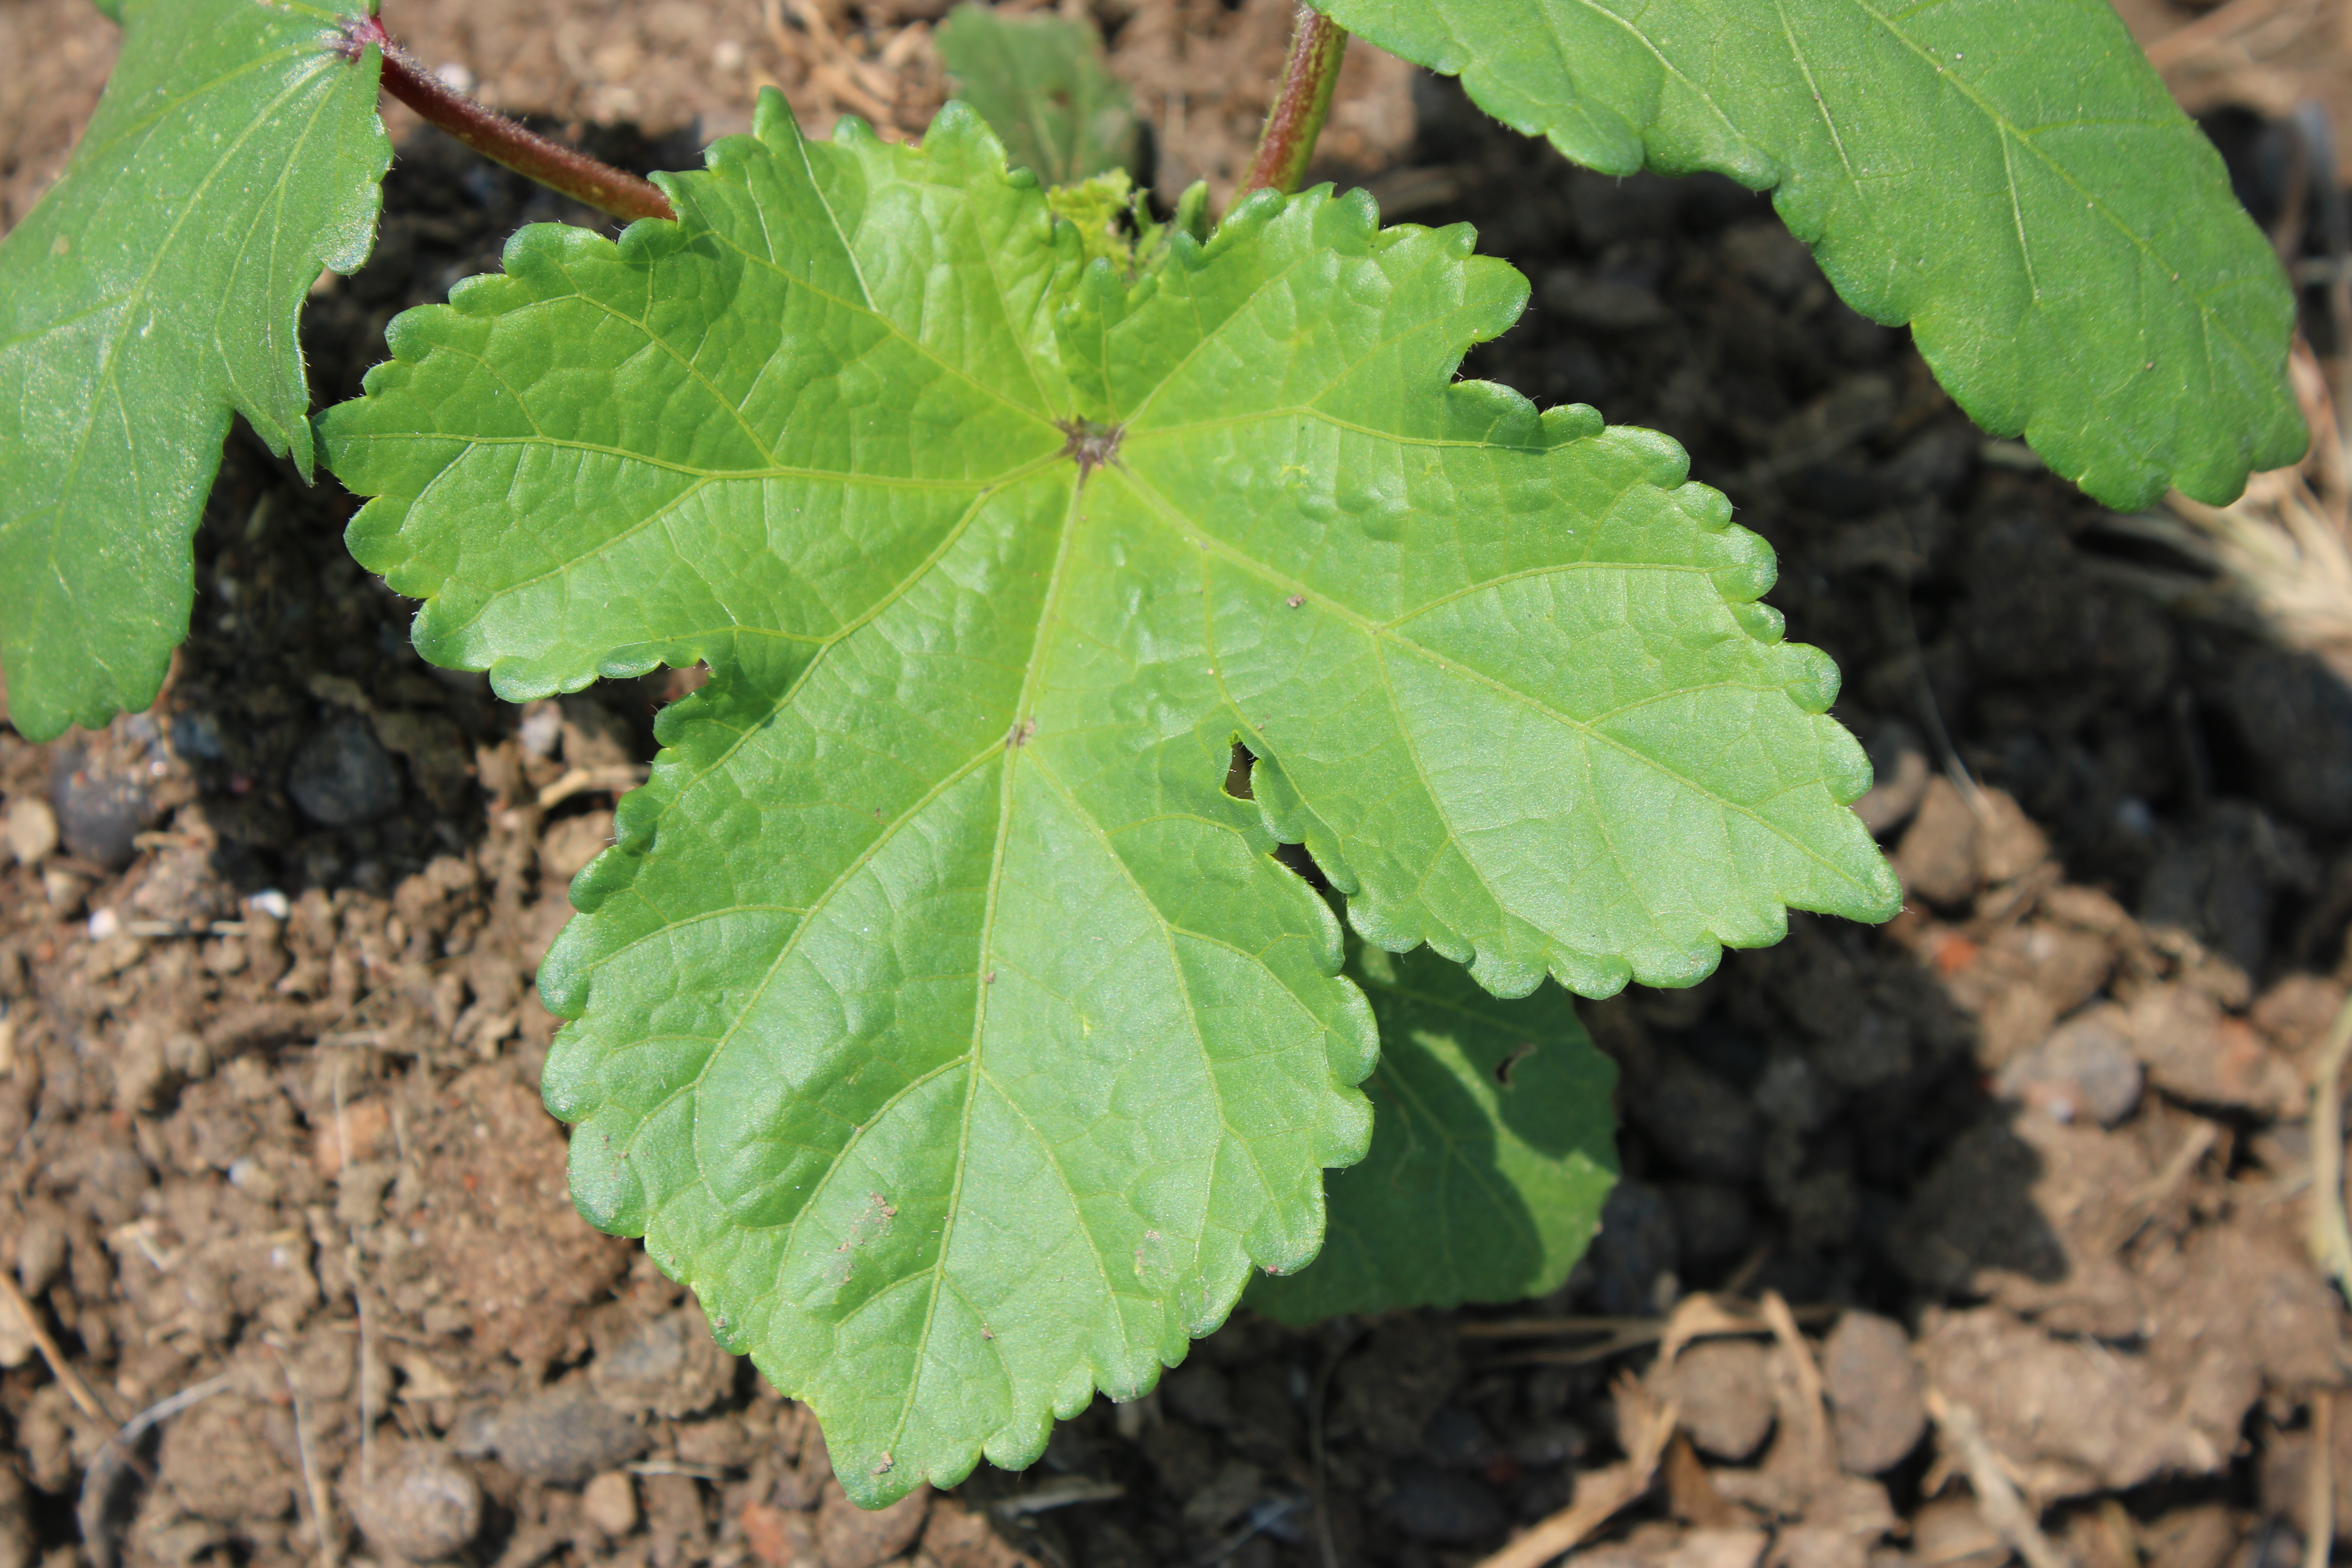
Label: Phyllosticta leaf spot